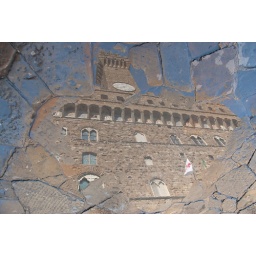
reflection of the Palazzo Vecchio in pavement stones of the Piazza Signoria - Florence, Italy.